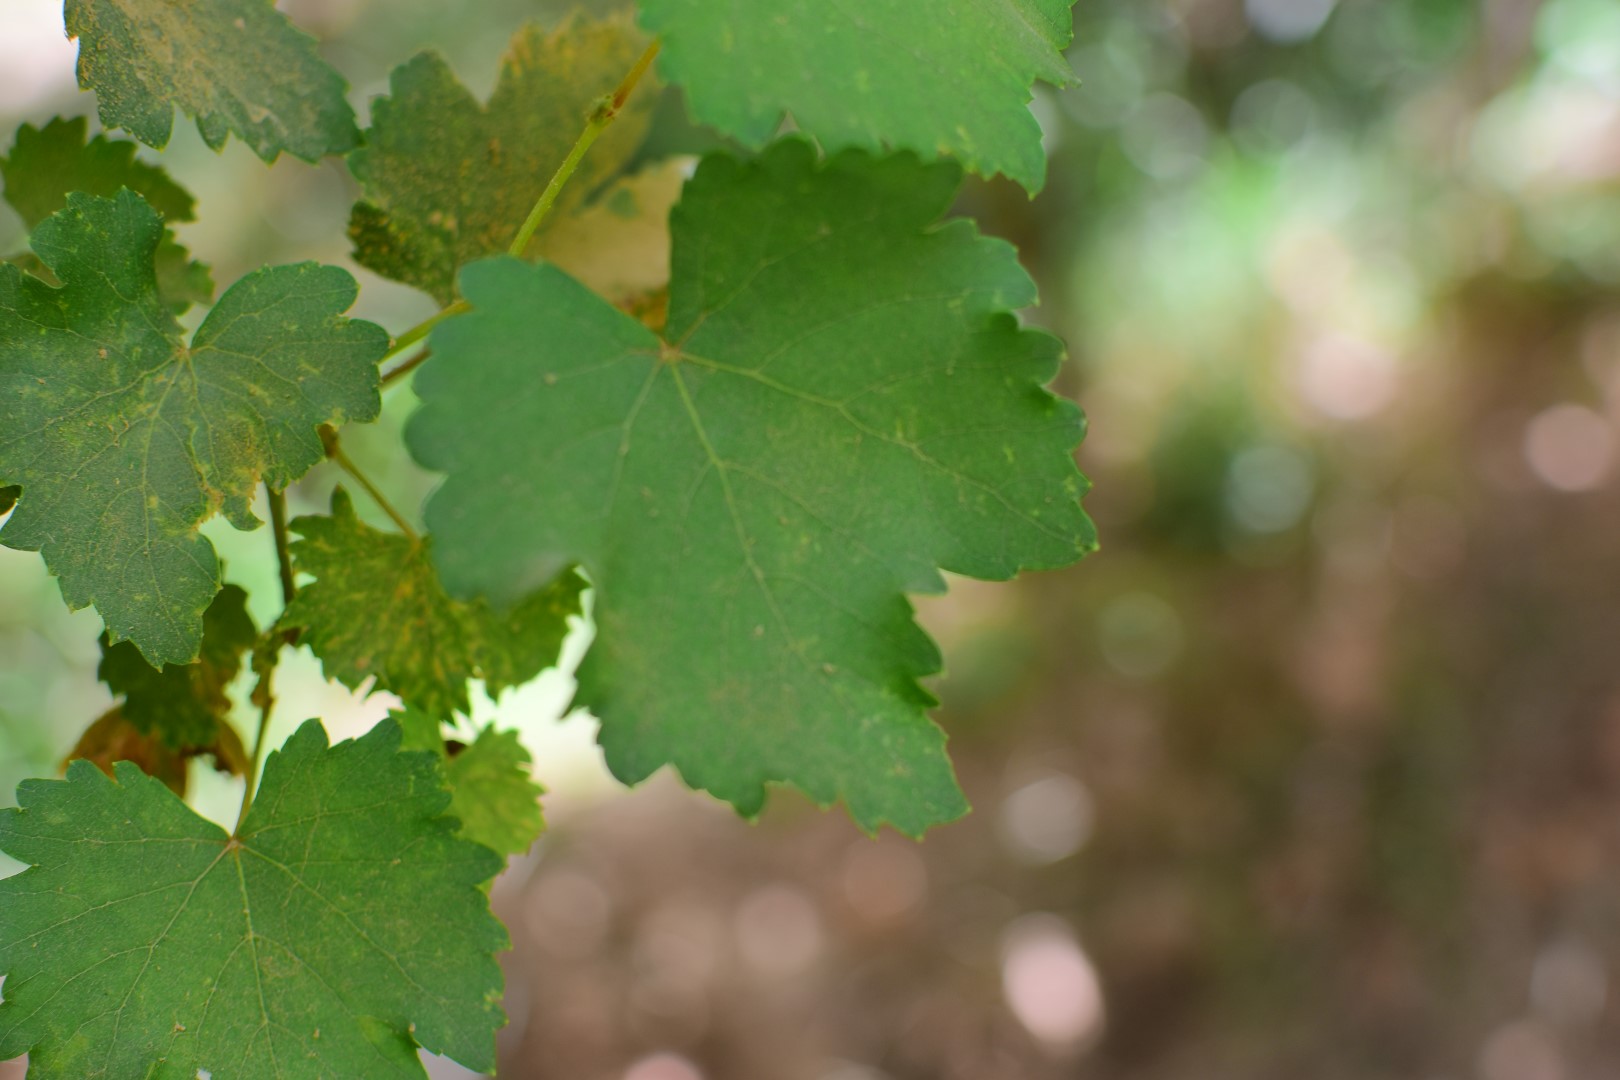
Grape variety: Kamali